Black Belt in the American South

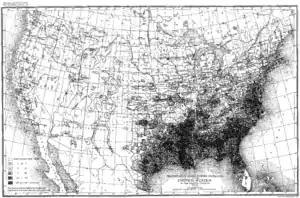

There were few alternative jobs in the Black Belt region. When factories opened or retooled to supply the war effort in World War II, and the military draft was introduced, large numbers of African American farmers left for the army or cash-paying jobs in nearby or distant cities, particularly on the West Coast. This population movement was called the Great Migration. With the beginning of the war, outbound migration increased significantly.